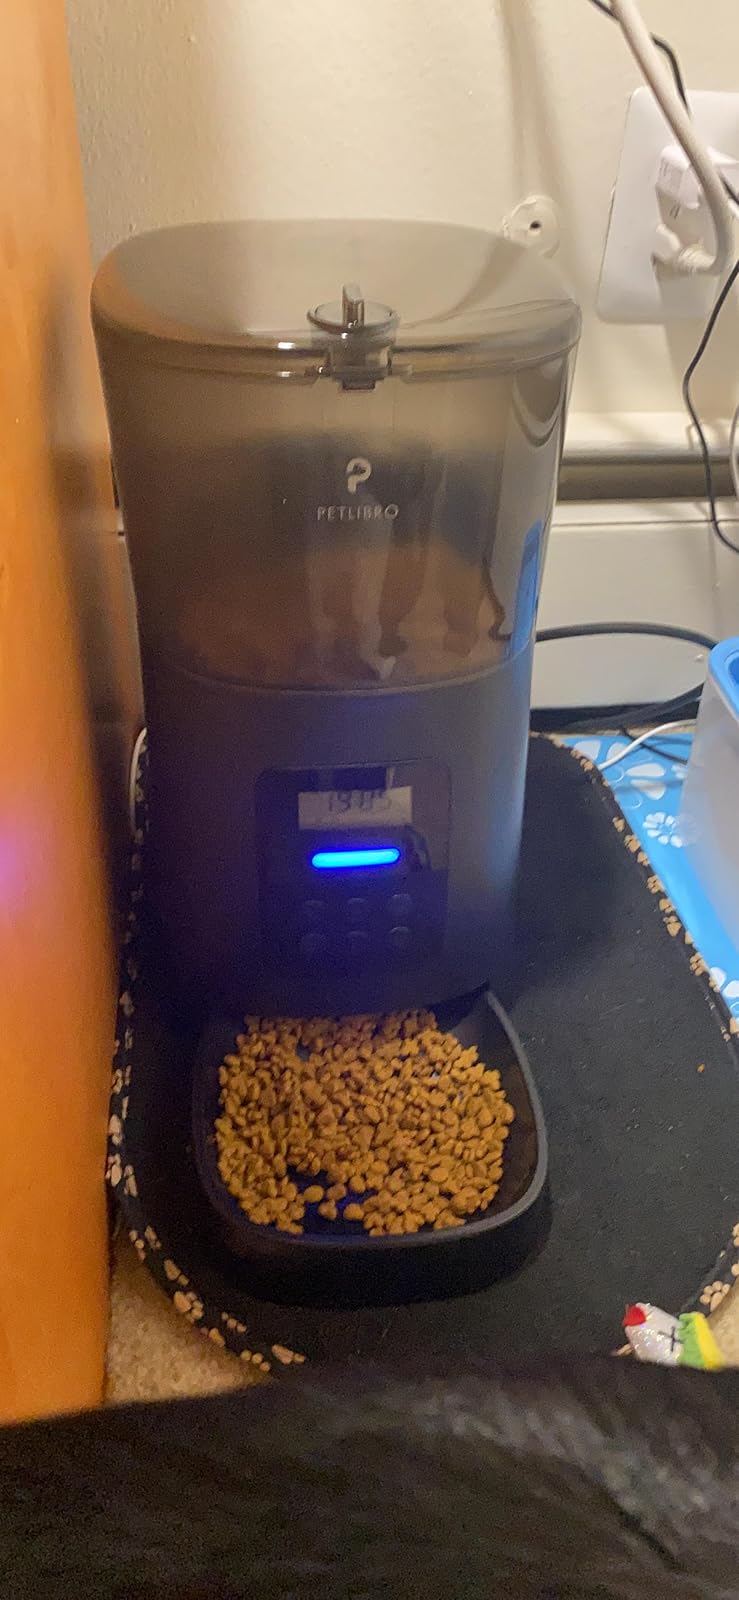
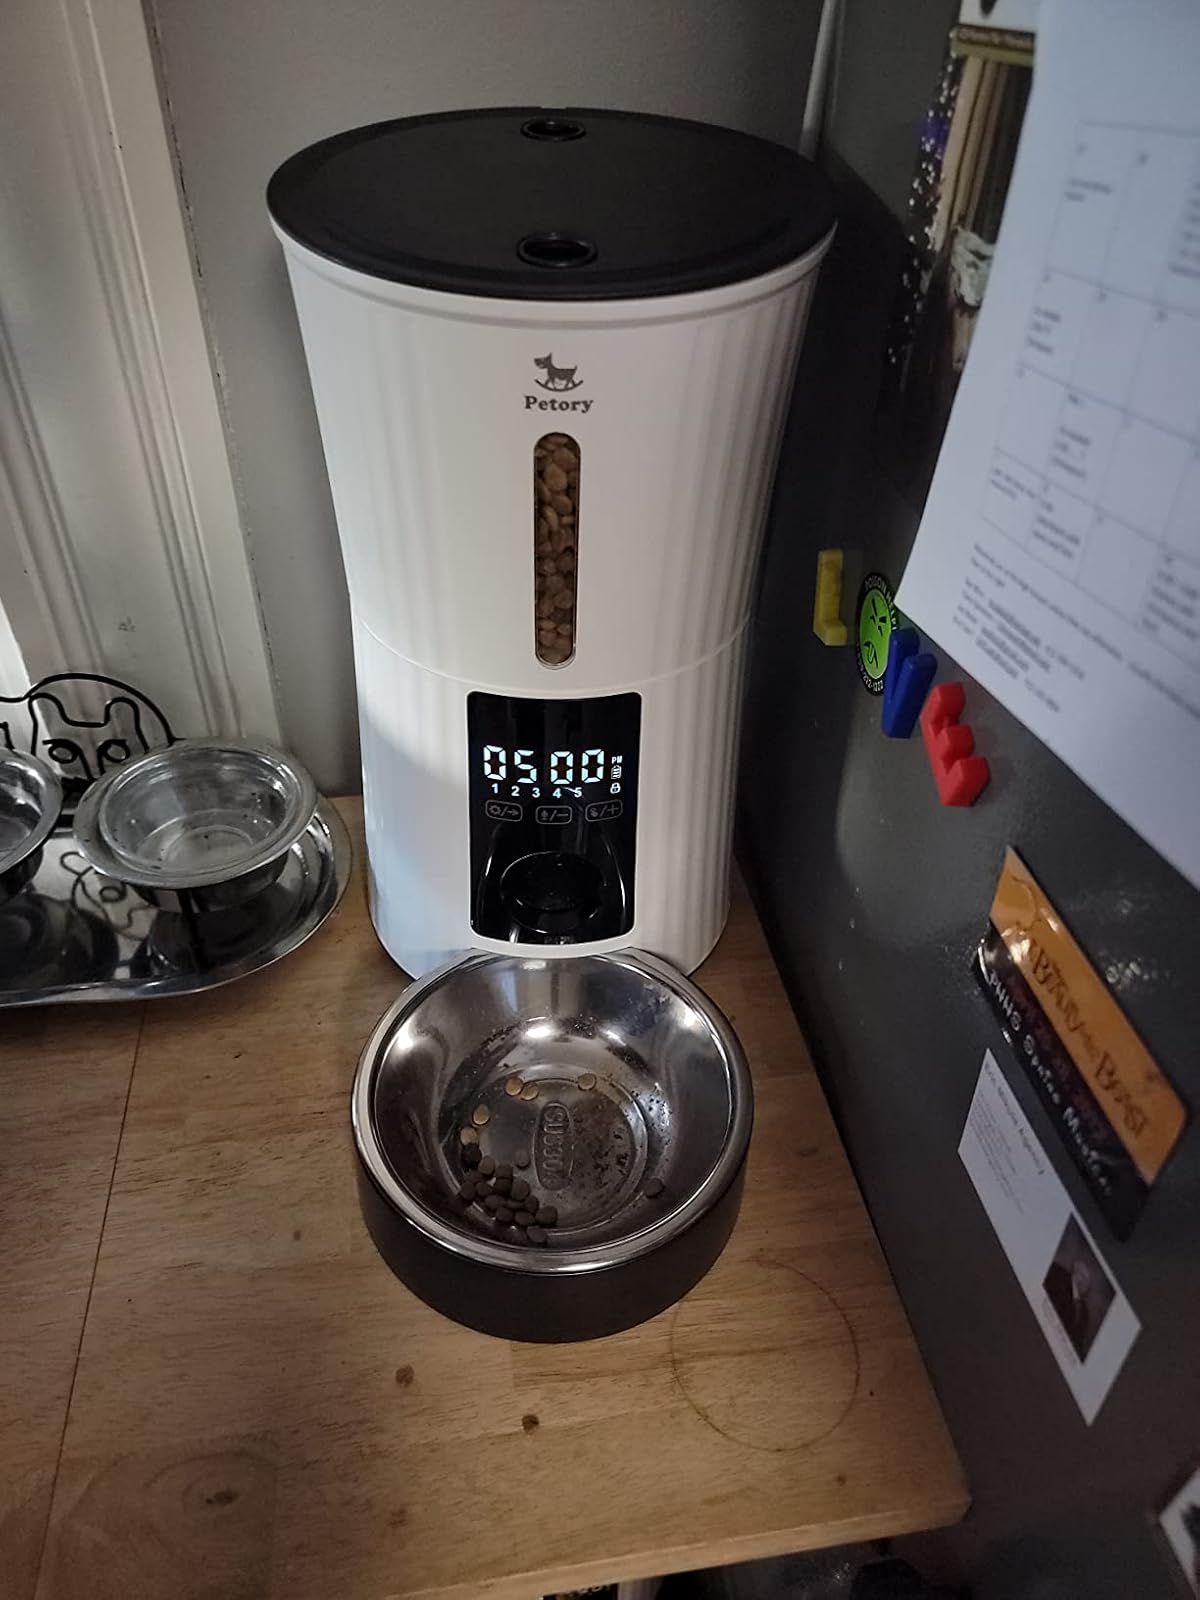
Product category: items_feeder
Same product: no